Ama (diving)

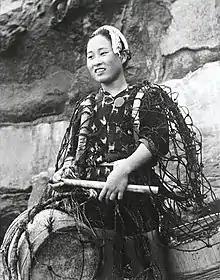
Pearl diver with headscarf, 1935

Duty and superstition mark the world of the . One traditional article of clothing that has stood the test of time is the headscarf. The headscarves are adorned with symbols such as the star-shaped and the ("Monk's amulet"), which have the function of bringing luck to the diver and warding off evil. The are also known to create small shrines near their diving location where they will visit after diving in order to thank the gods for their safe return.